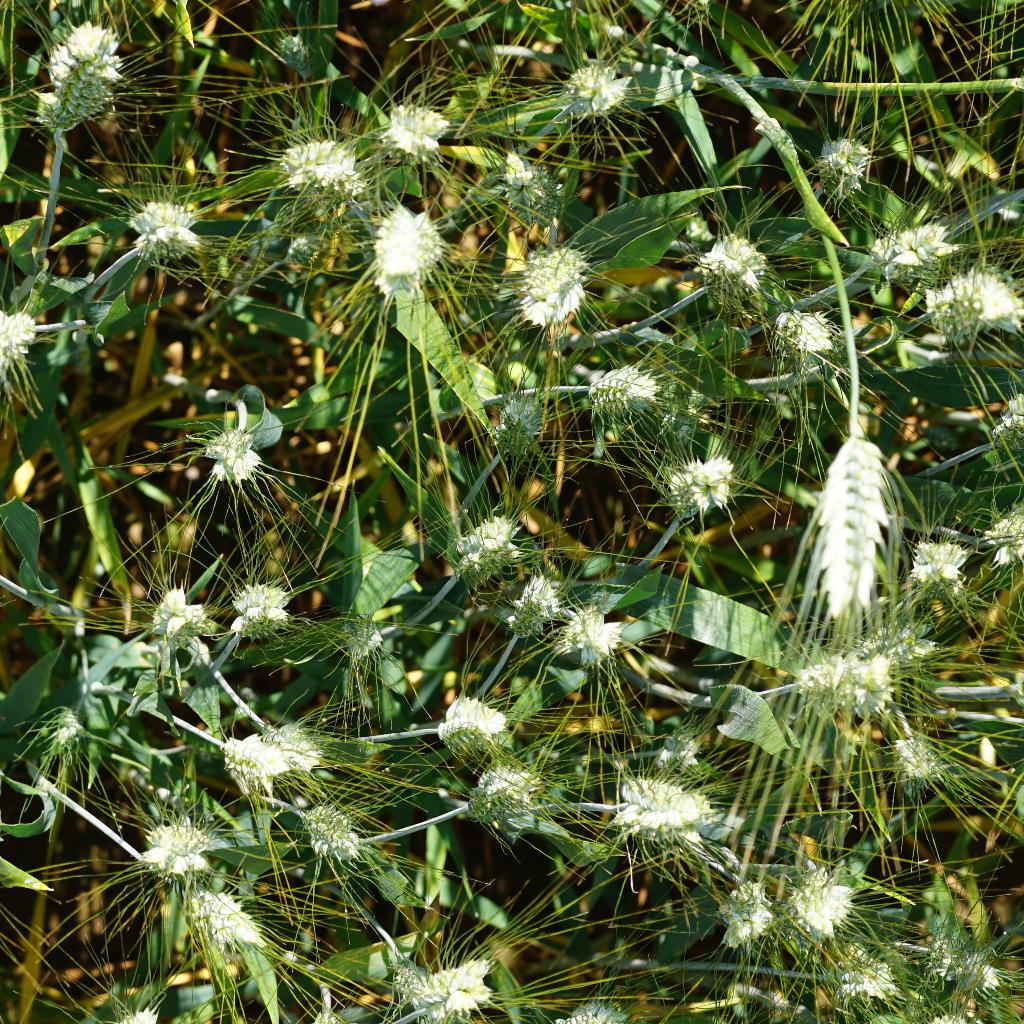
Country: France
Location: Gréoux
Wheat development stage: Filling